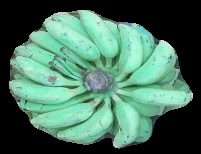
Variety: elakki-bale
Grade: grade3